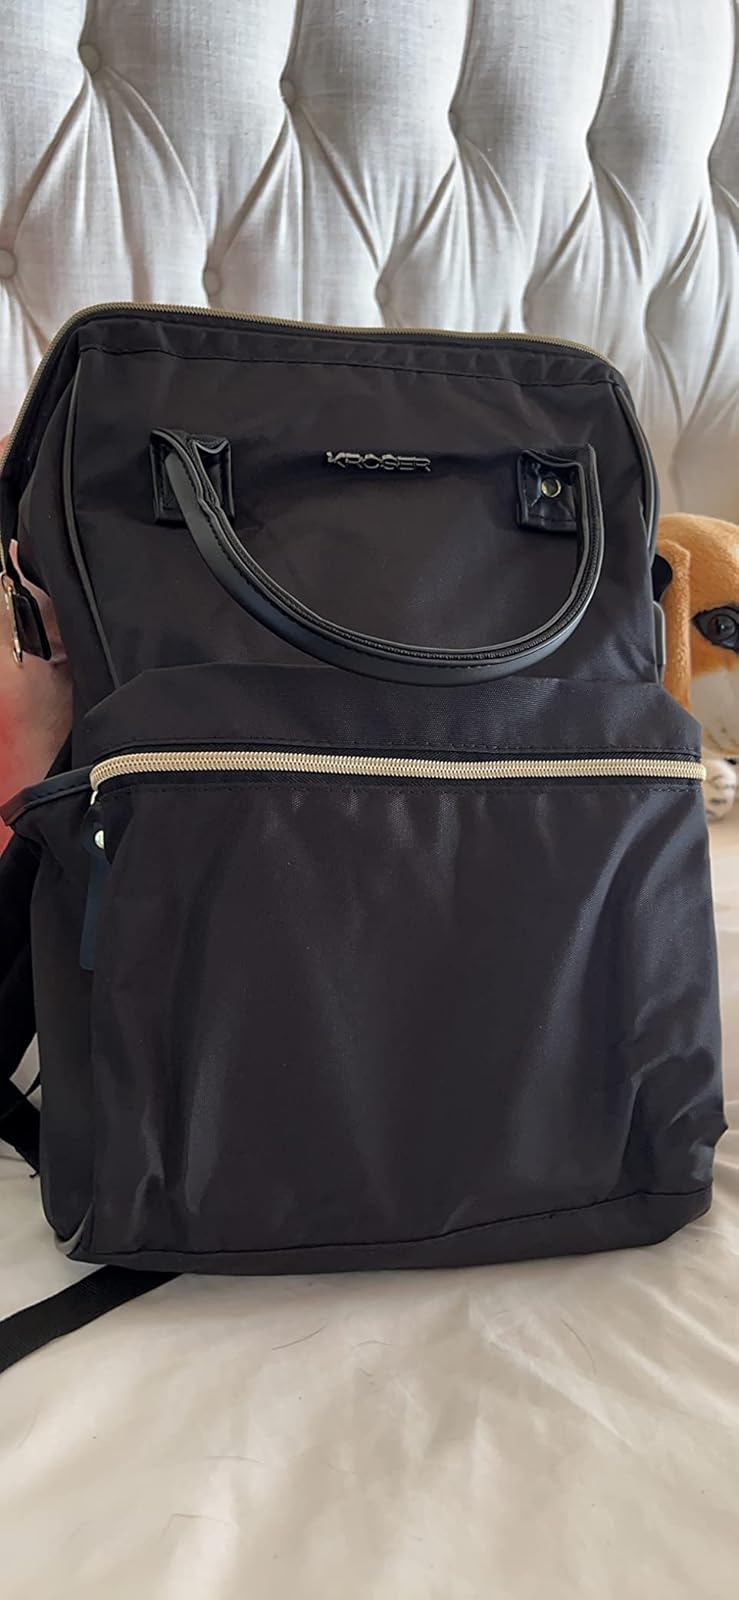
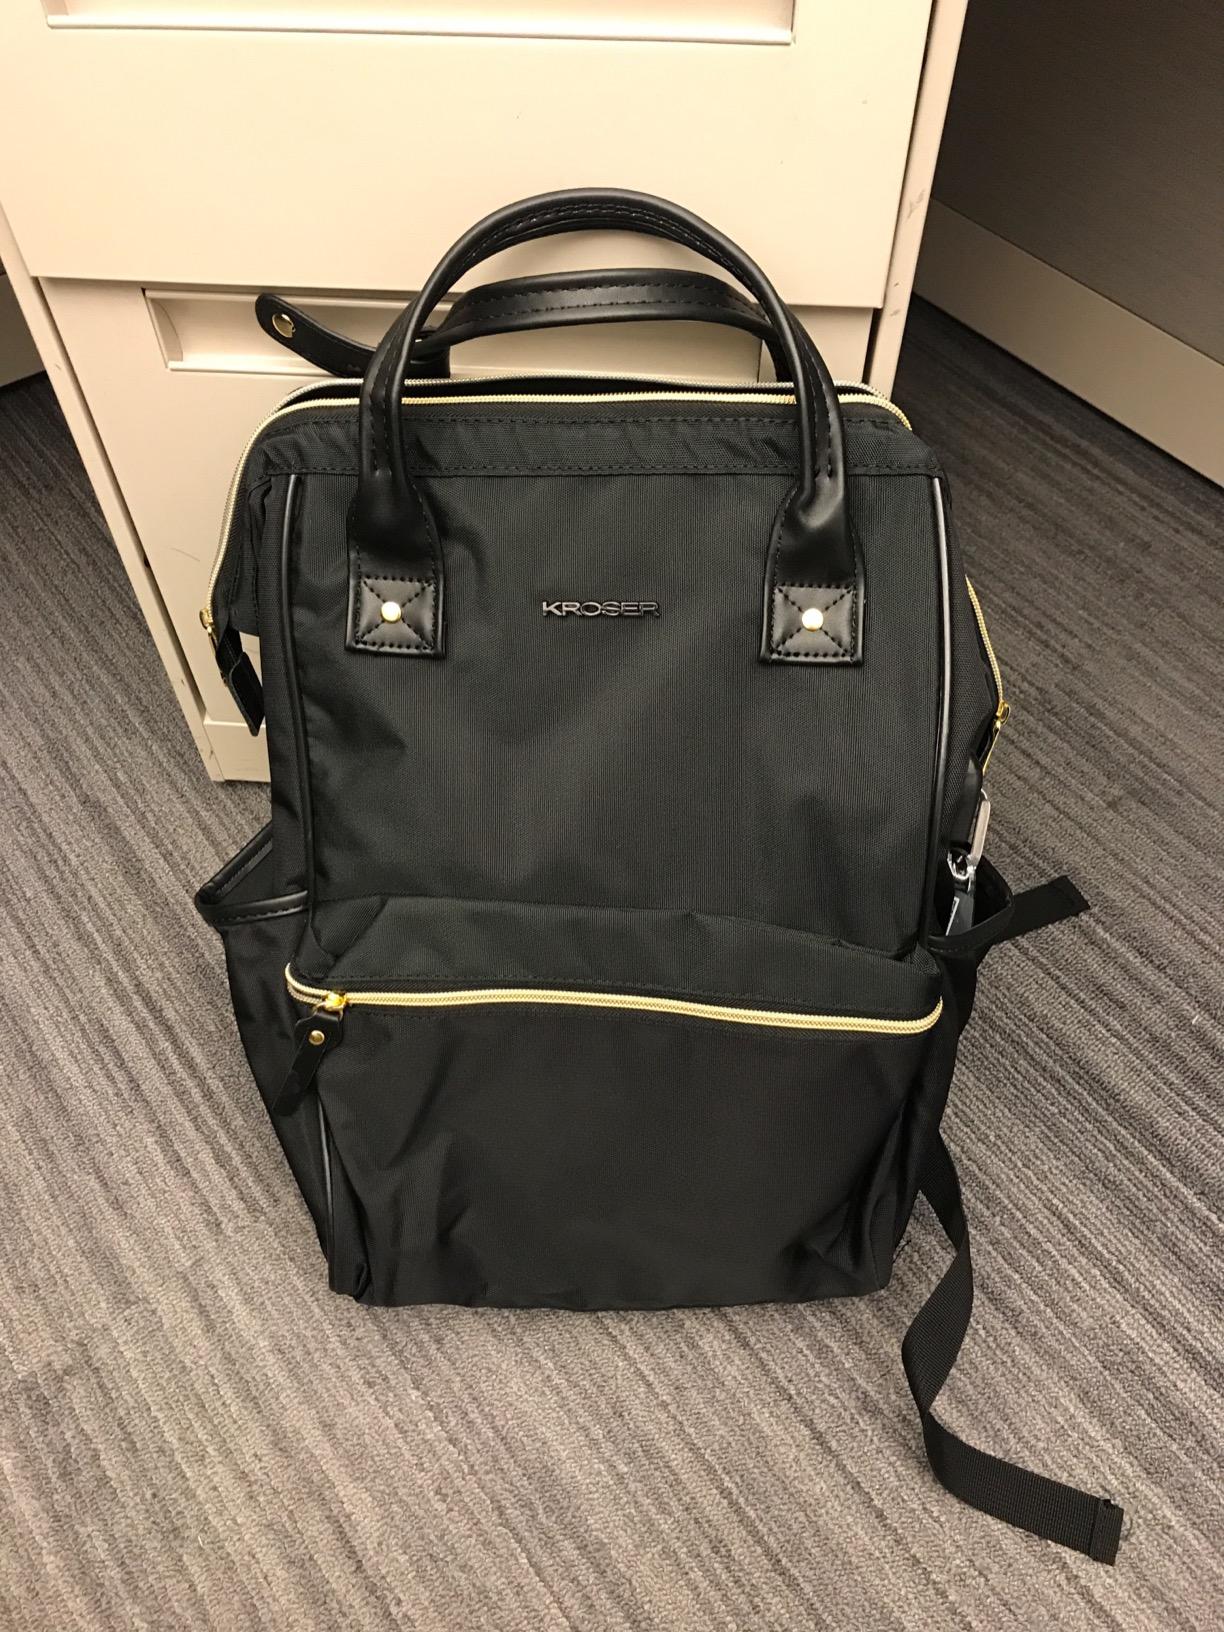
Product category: bag
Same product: yes